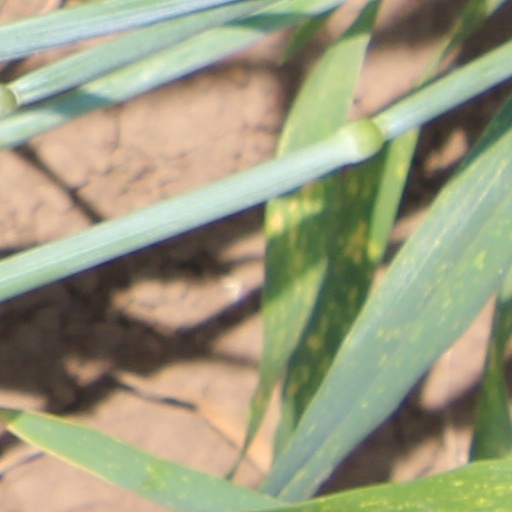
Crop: wheat